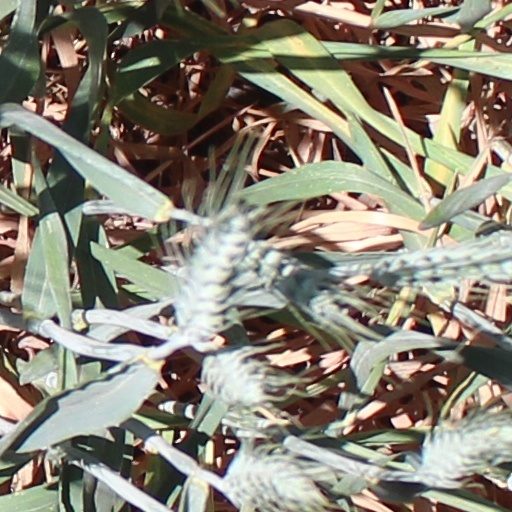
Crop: wheat